Mentioned in dispatches

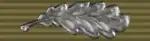
Imtiazi Sanad of the Pakistan Armed Forces

In 1920 the Minister of Defence of the Union of South Africa was empowered to award a multiple-leaved bronze oak leaf emblem to all servicemen and servicewomen mentioned in dispatches during the First World War for valuable services in action. The emblem, which was regarded as a decoration, was worn on the ribbon of the Victory Medal (Union of South Africa). Only one emblem was worn, irrespective of the number of times a recipient had been mentioned.